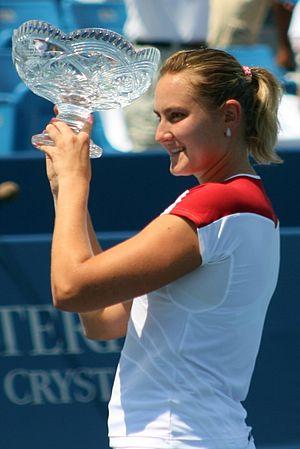
Nadia Petrova, née à Moscou le 8 juin 1982, est une joueuse de tennis russe, professionnelle de 1999 à 2014. Elle réside à Moscou. Elle est la fille de l'athlète Nadezhda Ilyina et du lanceur de marteau Victor Petrov.